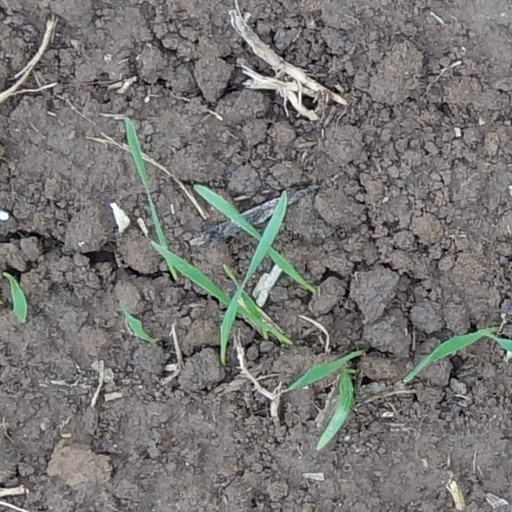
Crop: wheat